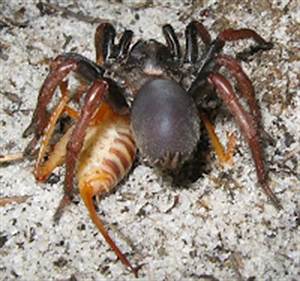
Label: spider